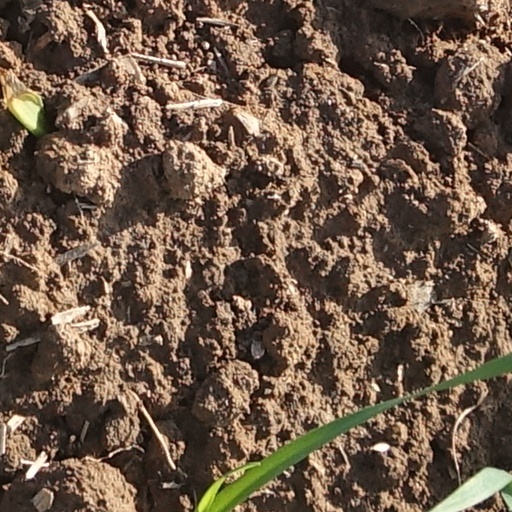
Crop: wheat